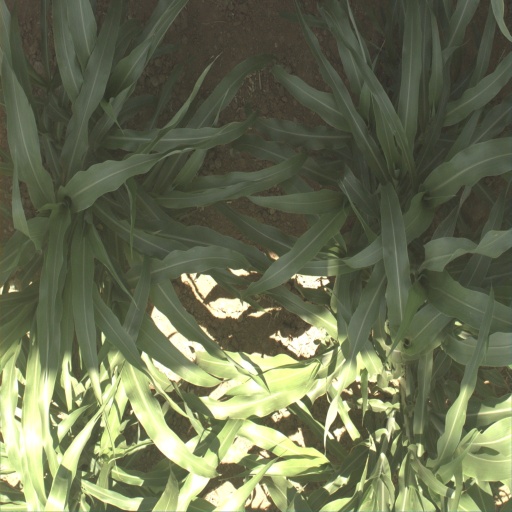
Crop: sorghum